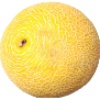
Label: Cantaloupe 1